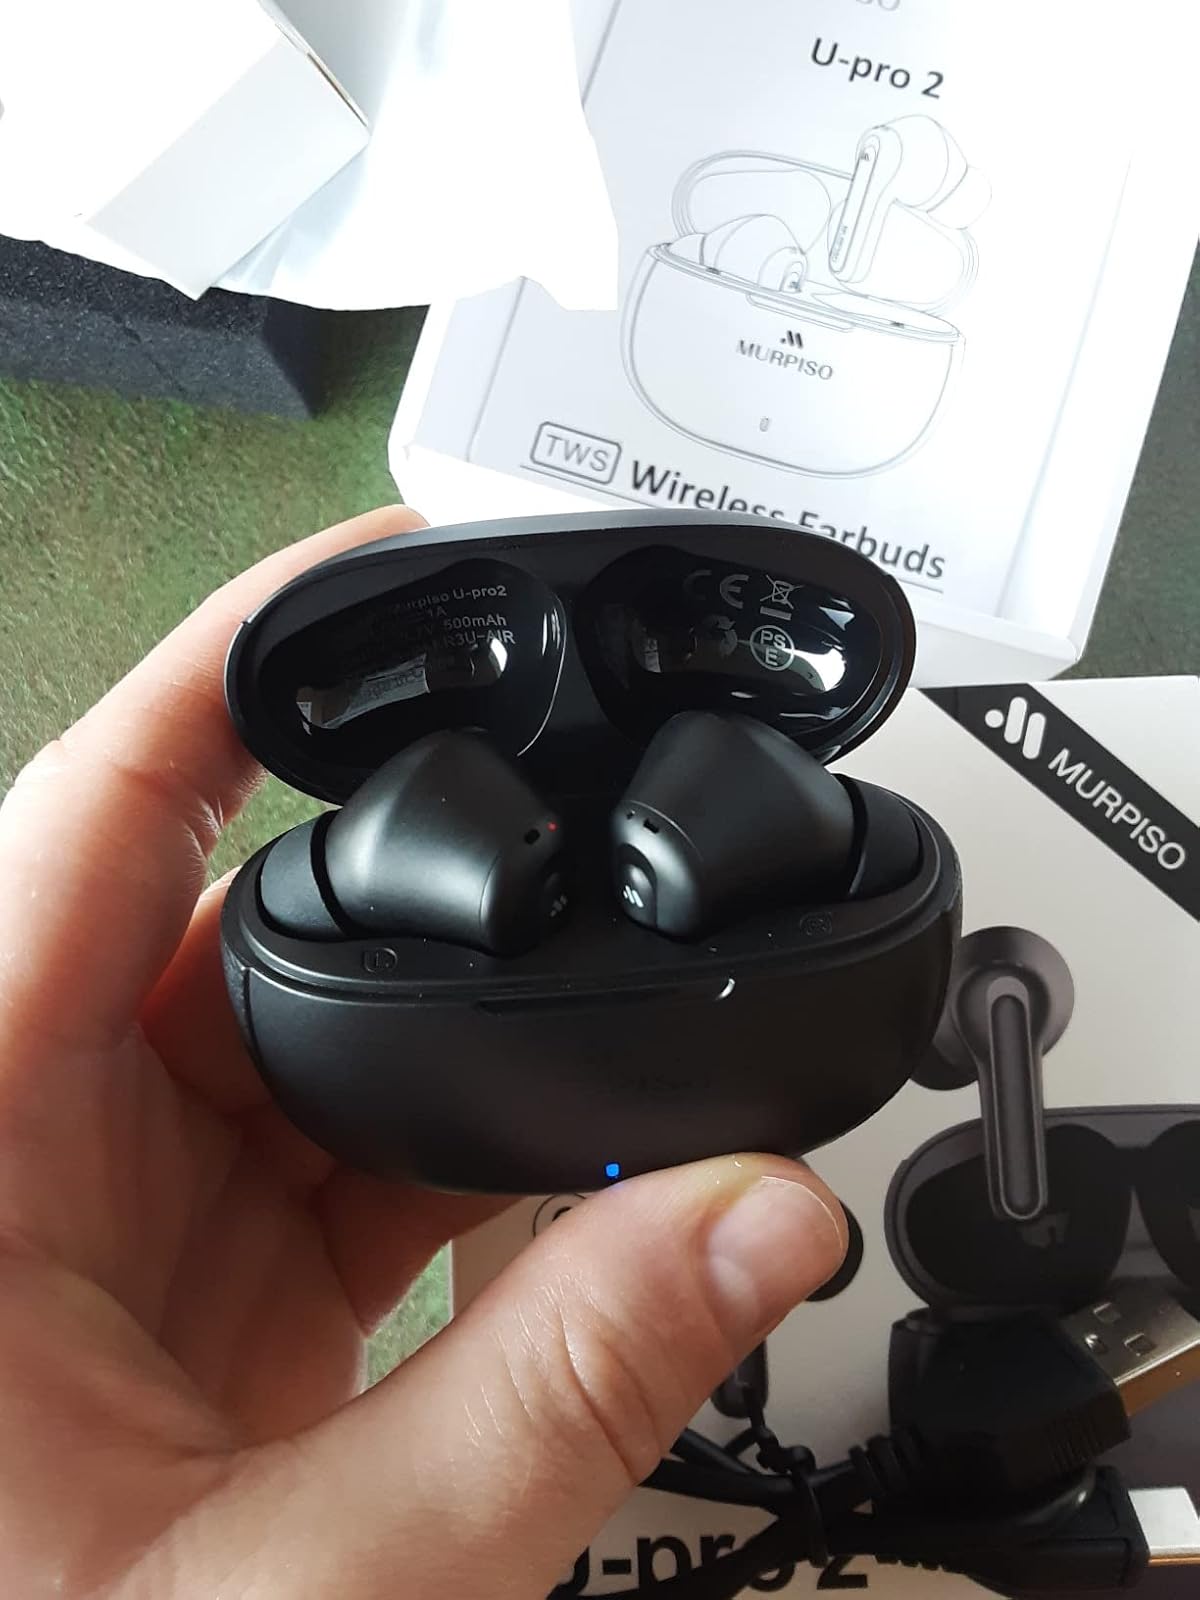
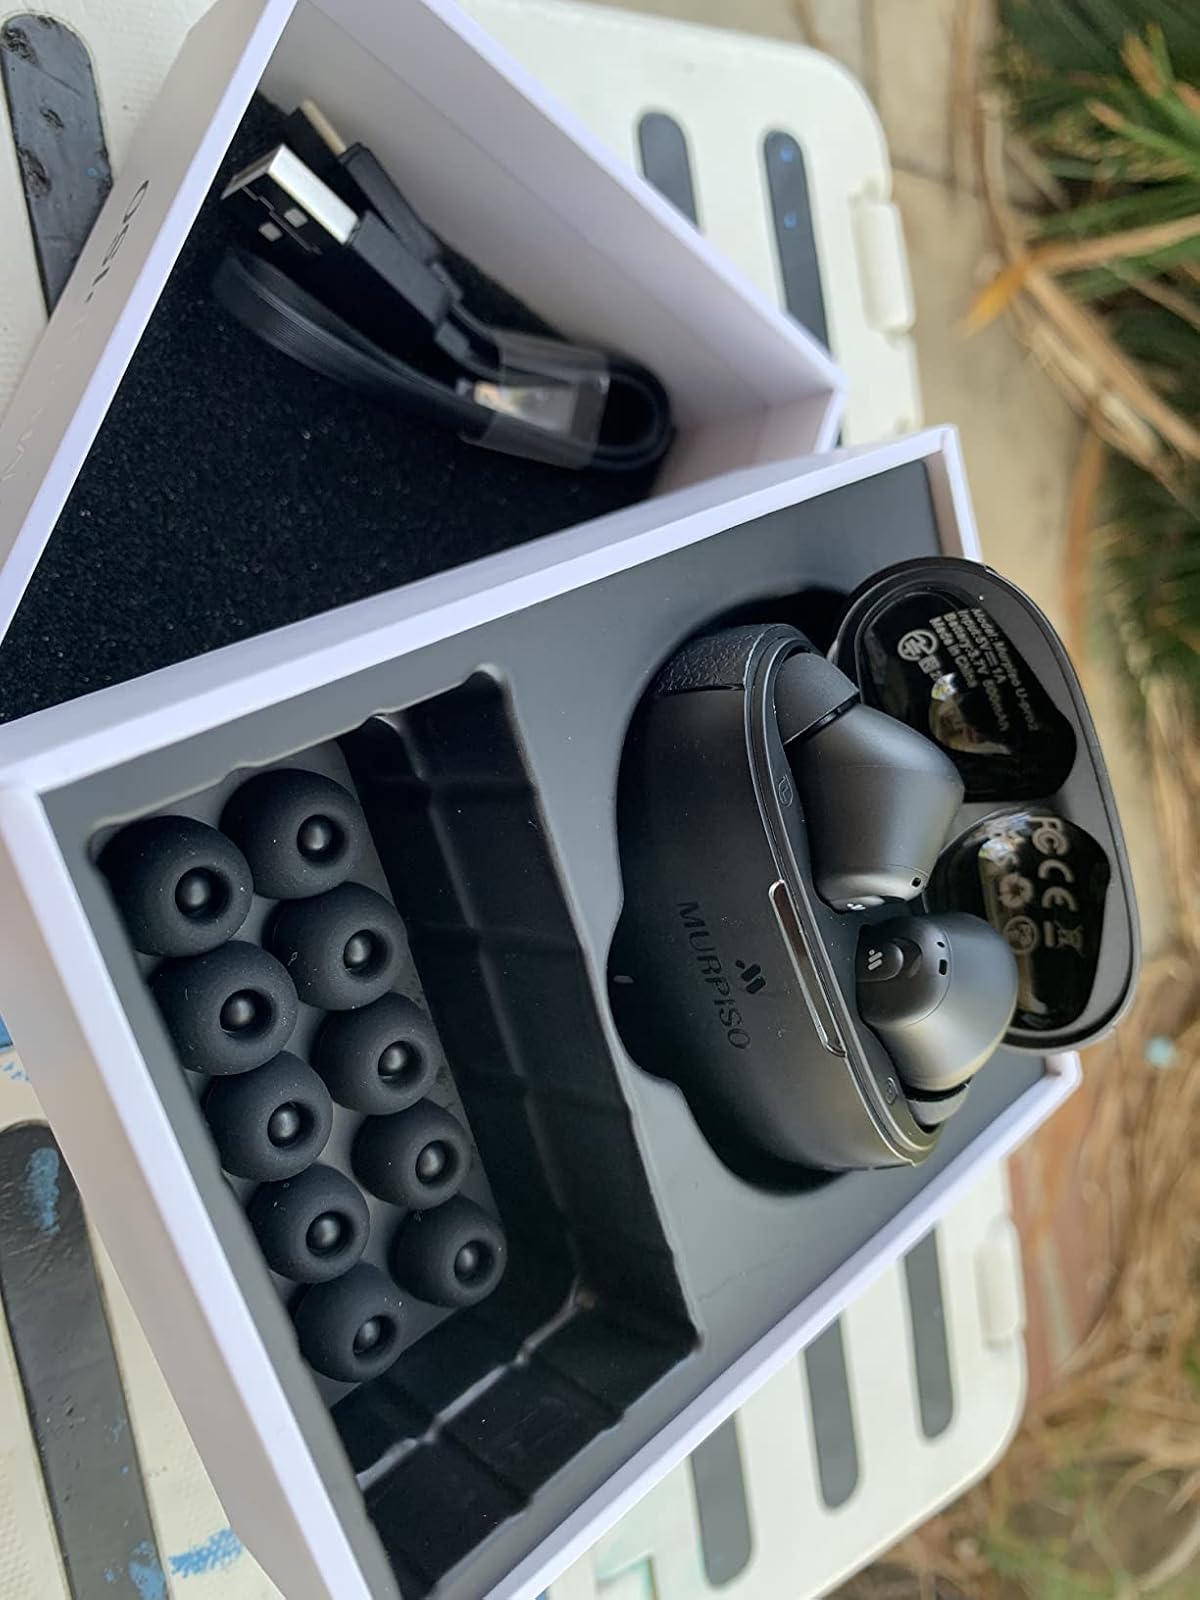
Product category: earbuds
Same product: yes